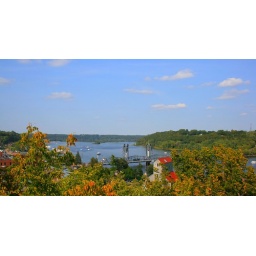
Stillwater lift bridge over the St. Croix river